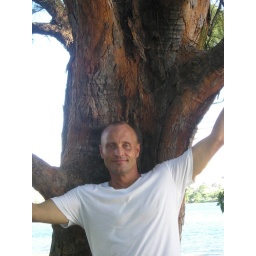
I saw only one pine tree in Puerto Rico, and this is her giving me a hug!